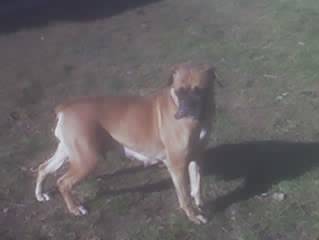
Label: dog